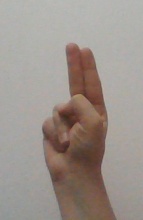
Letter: taa